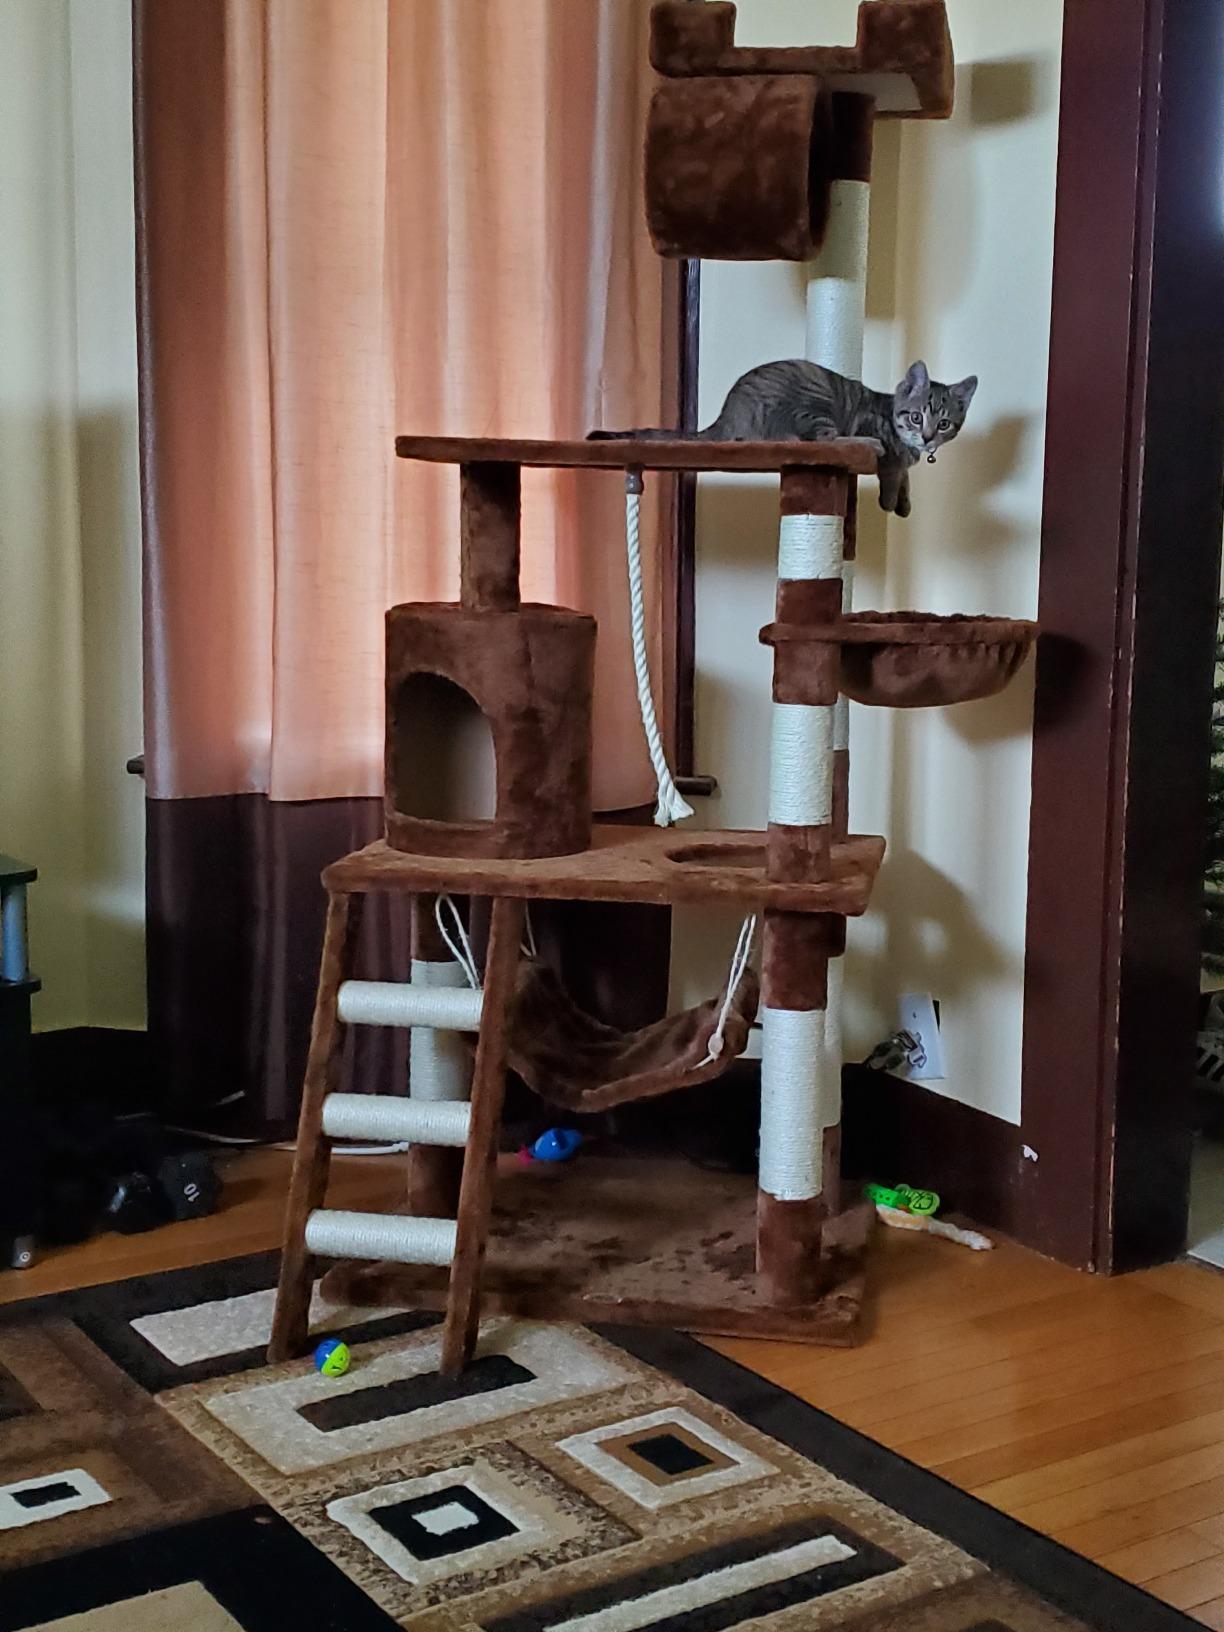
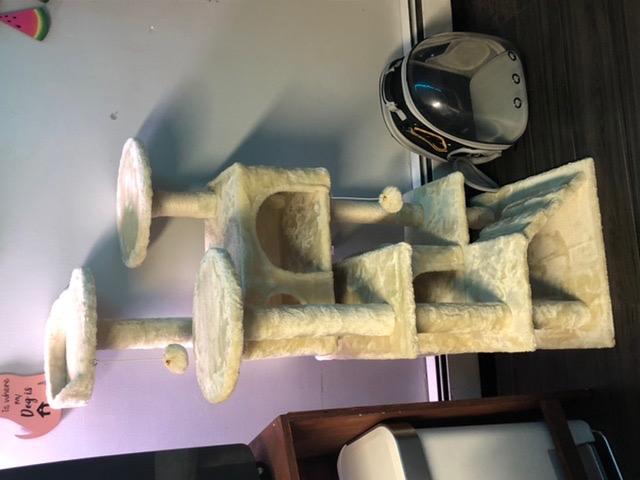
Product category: items_cat tree
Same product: no